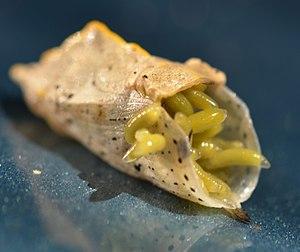
Chrysalide de piéride parasitée par une micro-guêpe parasitoïde
Les guêpes parasitoïdes sont des hyménoptères qui parasitent d'autres arthropodes. De ce fait, nombreuses sont celles utiles pour le contrôle d'insectes nuisibles à l'agriculture. Elles sont très nombreuses et pondent un ou plusieurs œufs, généralement dans une larve hôte qui sera tuée par les larves parasitoïdes. L'interaction entre les guêpes parasitoïdes et l'hôte est très complexe et variée. Par exemple, il apparaît que certaines plantes possèdent des composés volatils, comme le salicylate de méthyle, qui attirent certaines guêpes parasitoïdes qui tueront l'insecte herbivore.